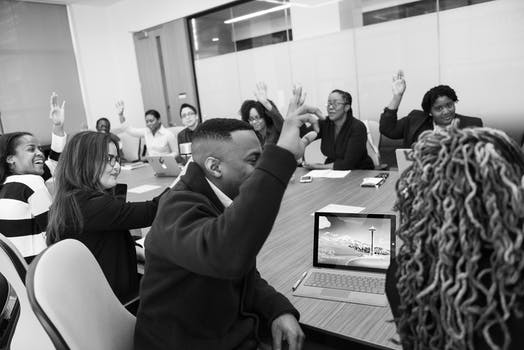
Label: No Watermark